Alessandra Mastronardi

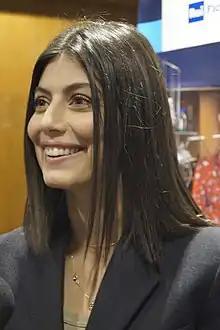
Mastronardi in 2018

Alessandra Carina Mastronardi (born February 18, 1986) is an Italian actress. She is best known for her roles in the films "To Rome with Love" (2012) and "The Unbearable Weight of Massive Talent" (2022), and the television series "Master of None", for which she garnered a nomination for the Critics' Choice Television Award for Best Supporting Actress in a Comedy Series in 2017.